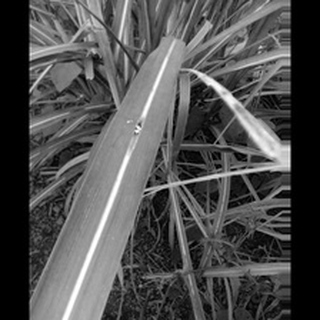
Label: sugarcane_red_rot